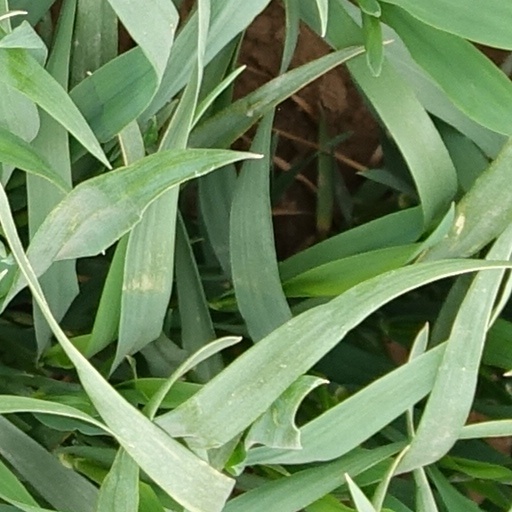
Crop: wheat